Phosphorite

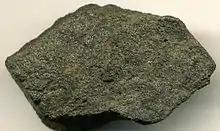
Peloidal phosphorite, Phosphoria Formation, Simplot Mine, Idaho. 4.6 cm wide.

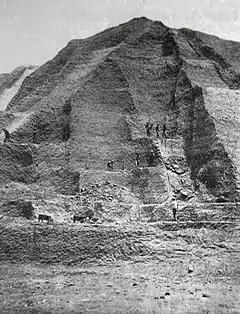
Guano phosphorite mining in the Chincha Islands of Peru, c. 1860

Phosphorite, phosphate rock or rock phosphate is a non-detrital sedimentary rock that contains high amounts of phosphate minerals. The phosphate content of phosphorite (or grade of phosphate rock) varies greatly, from 4% to 20% phosphorus pentoxide (PO). Marketed phosphate rock is enriched ("beneficiated") to at least 28%, often more than 30% PO. This occurs through washing, screening, deliming, magnetic separation or flotation. By comparison, the average phosphorus content of sedimentary rocks is less than 0.2%.